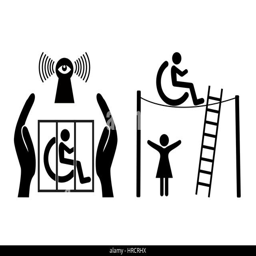
handicapped people and the choice between total security or walking on the wild side